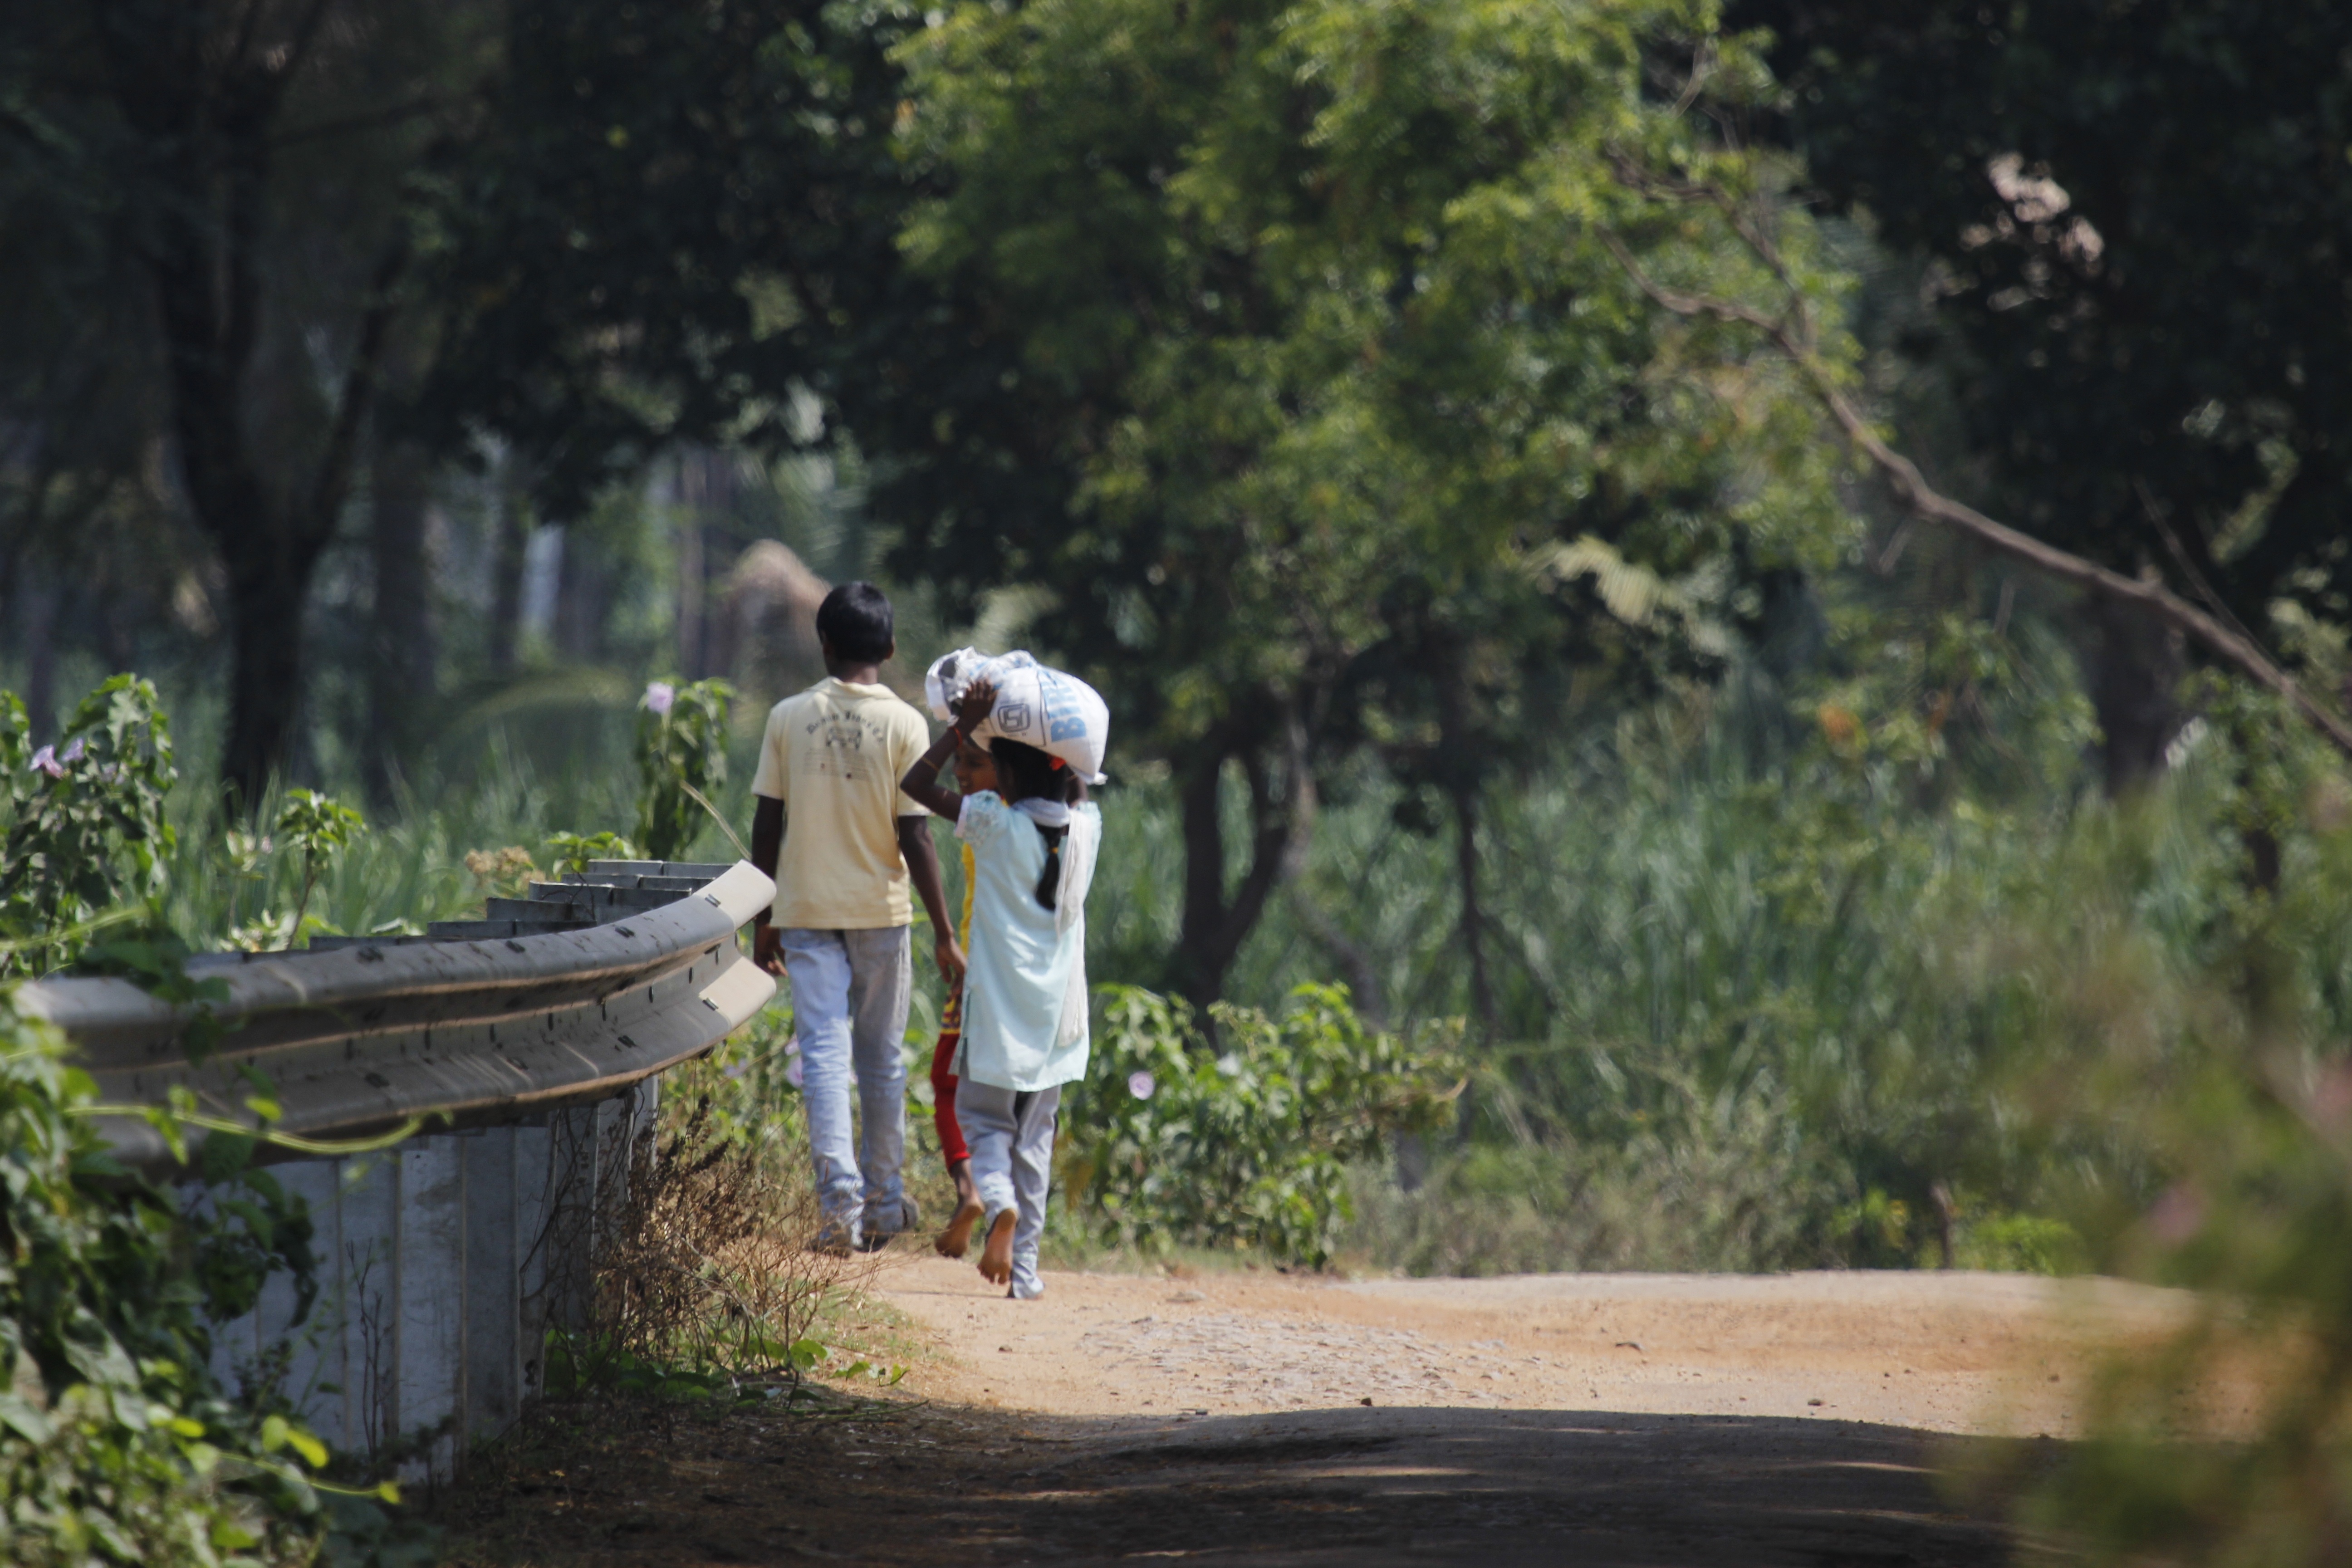
tree, forest, walking, people, walk, child, childhood, children, woodland